Cambridge Common

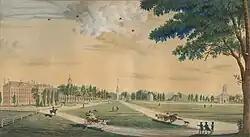
View of the Cambridge Common, ca. 1808–09, with Harvard College on the left and Christ Church on the right.

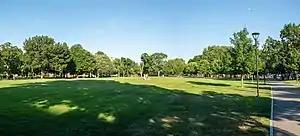
Cambridge Common in 2022

Cambridge Common is a public park and National Historic Landmark in Cambridge, Massachusetts, United States. It is located near Harvard Square and borders on several parts of Harvard University. The north end of the park has a large playground. The park is maintained by the Cambridge Department of Public Works.